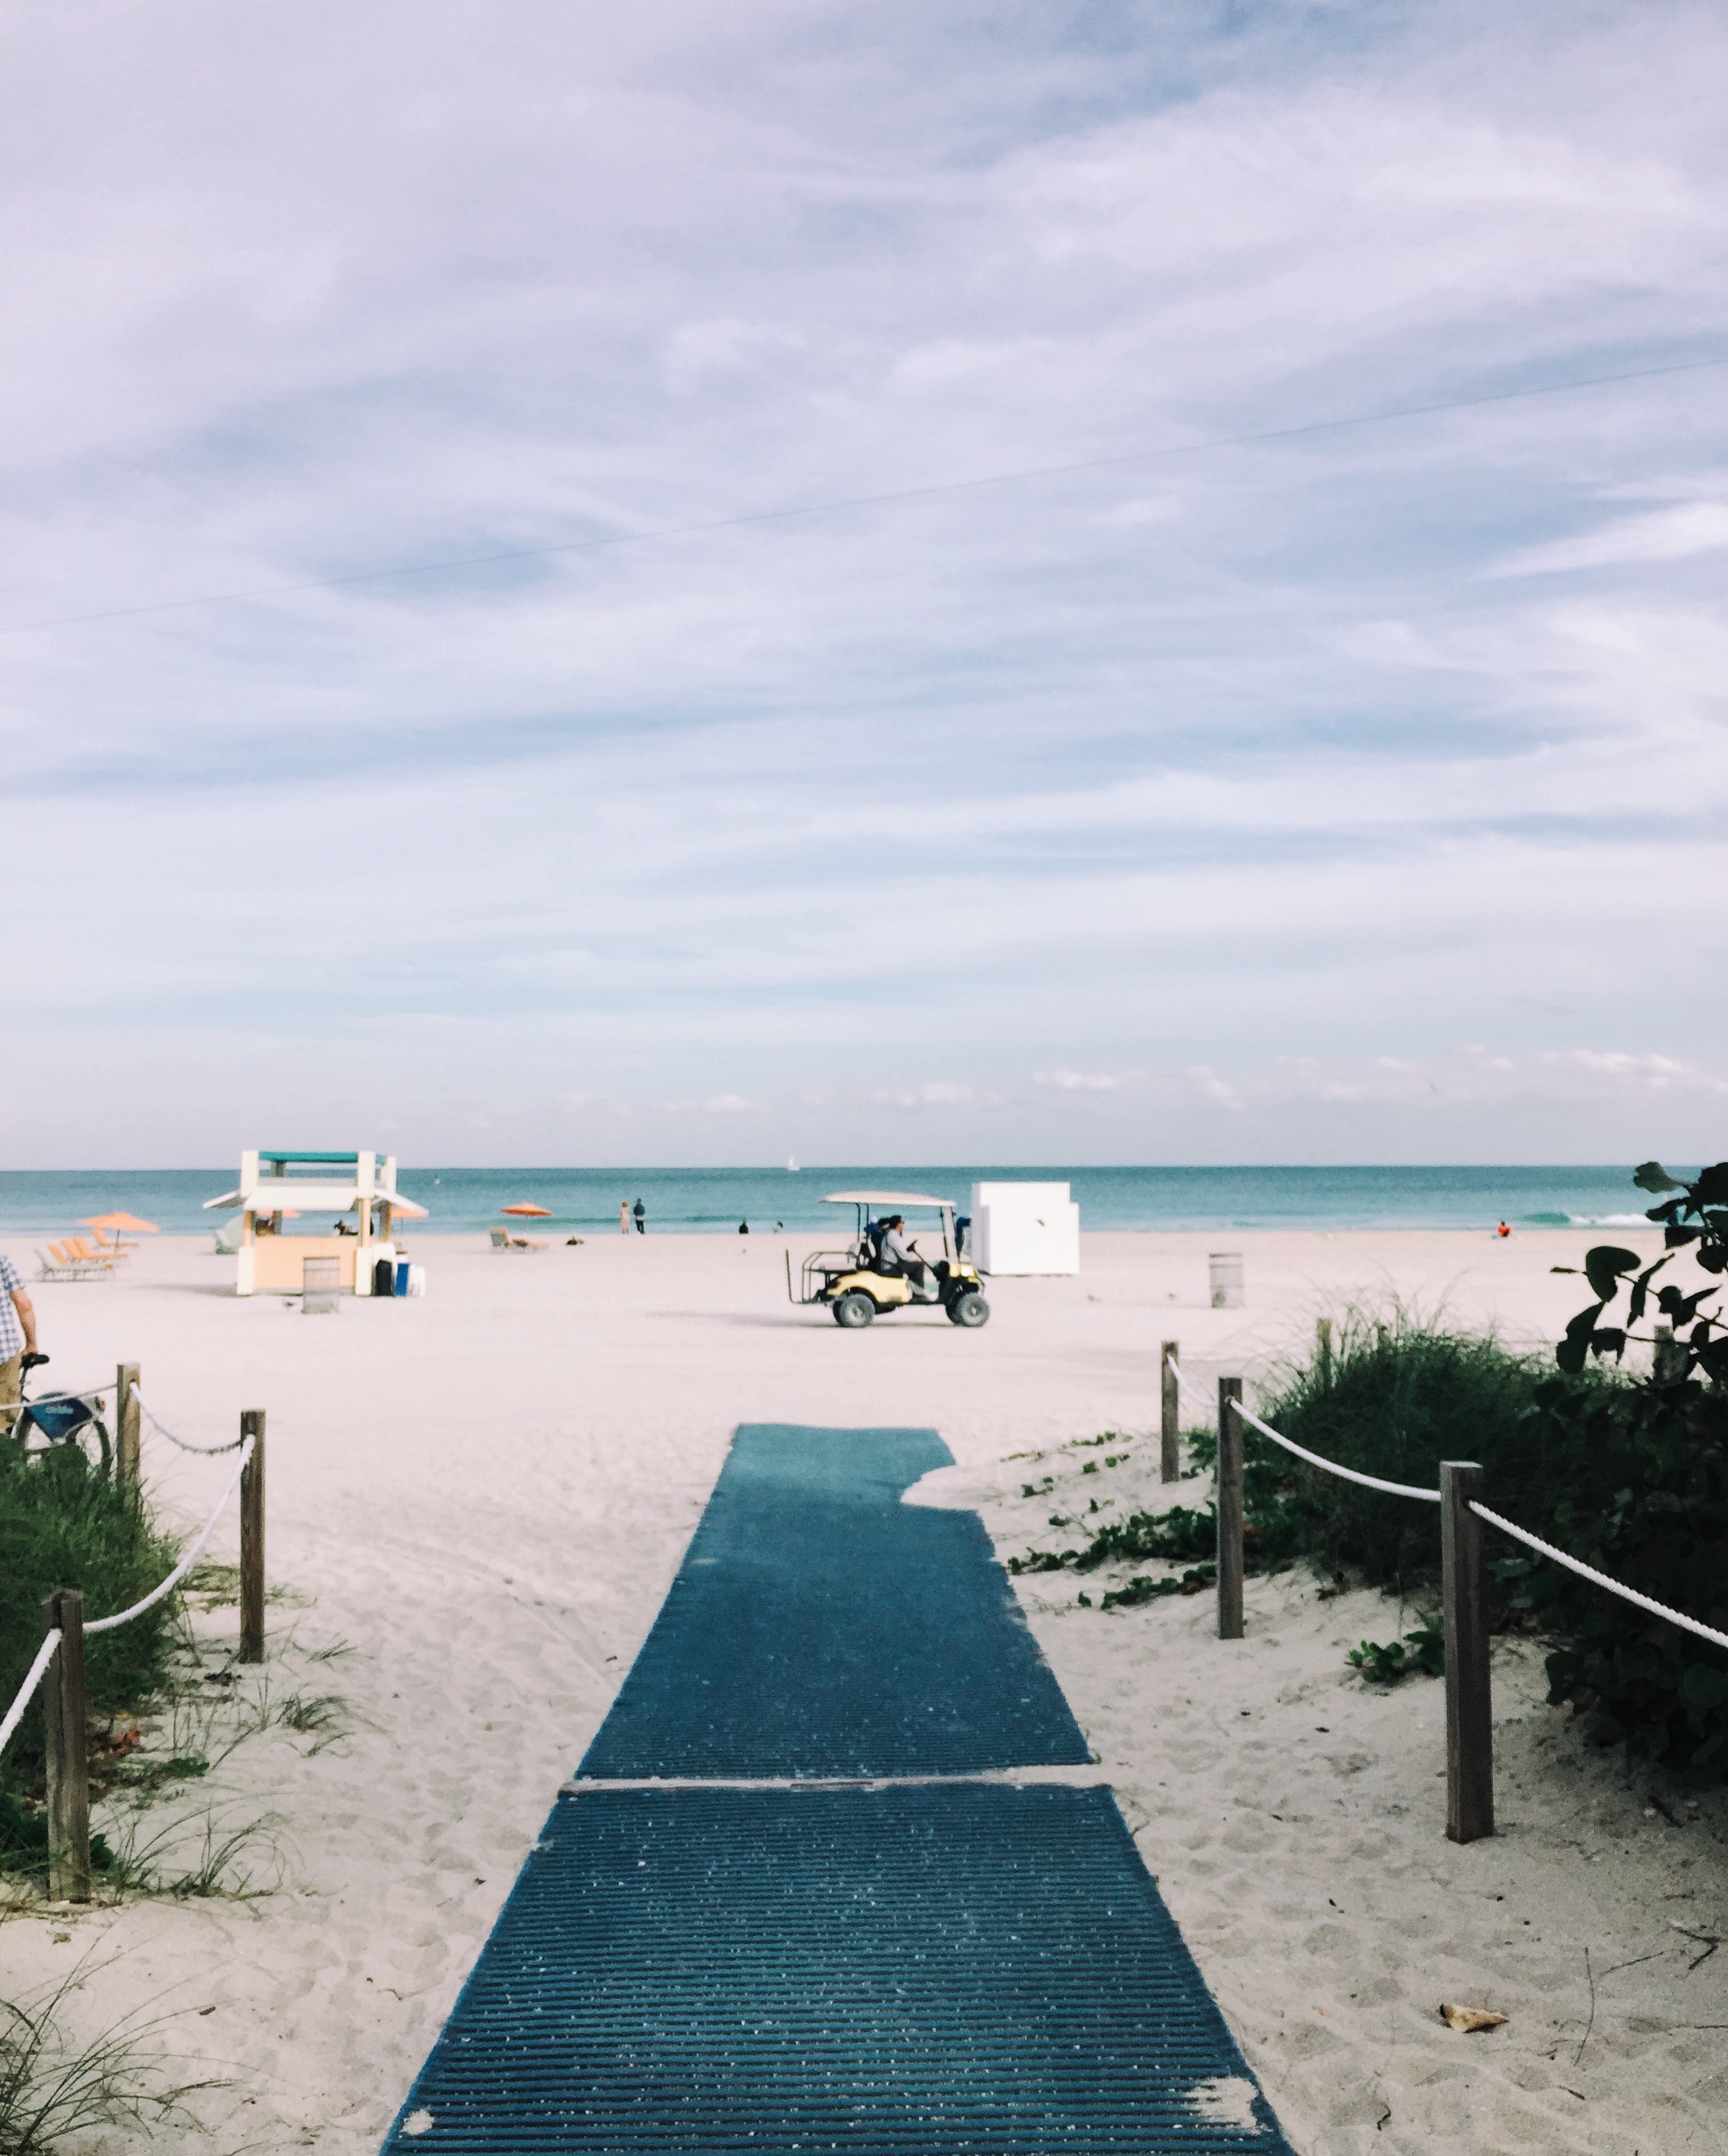
beach, sea, coast, water, sand, ocean, horizon, dock, boardwalk, shore, pier, walkway, vacation, bay, body of water